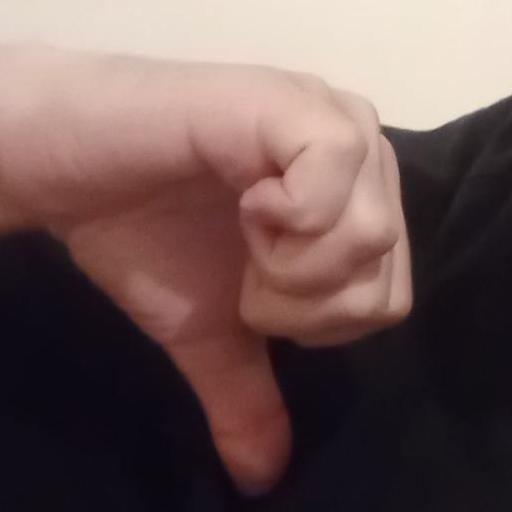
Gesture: dislike